Rosvall and Voutilainen

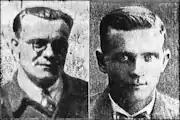

Viljo Rosvall and Janne Voutilainen were two Finnish-Canadian unionists from Thunder Bay, Ontario and members of the Lumber Workers Industrial Union of Canada who mysteriously disappeared on November 18, 1929, and were later found dead. The two were on their way to a bushcamp near Onion Lake to line up bushworkers for a sympathy strike in conjunction with a large strike that was happening in Shabaqua and Shebandowan, west of Thunder Bay.